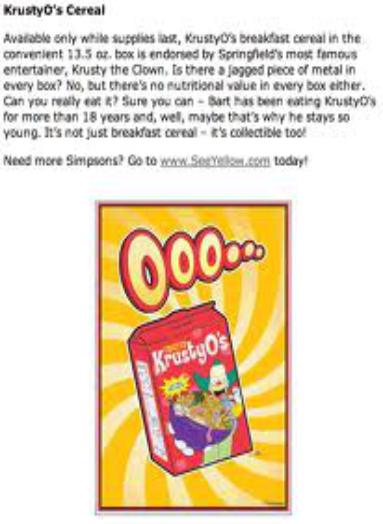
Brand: Krusty-O's
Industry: Leisure